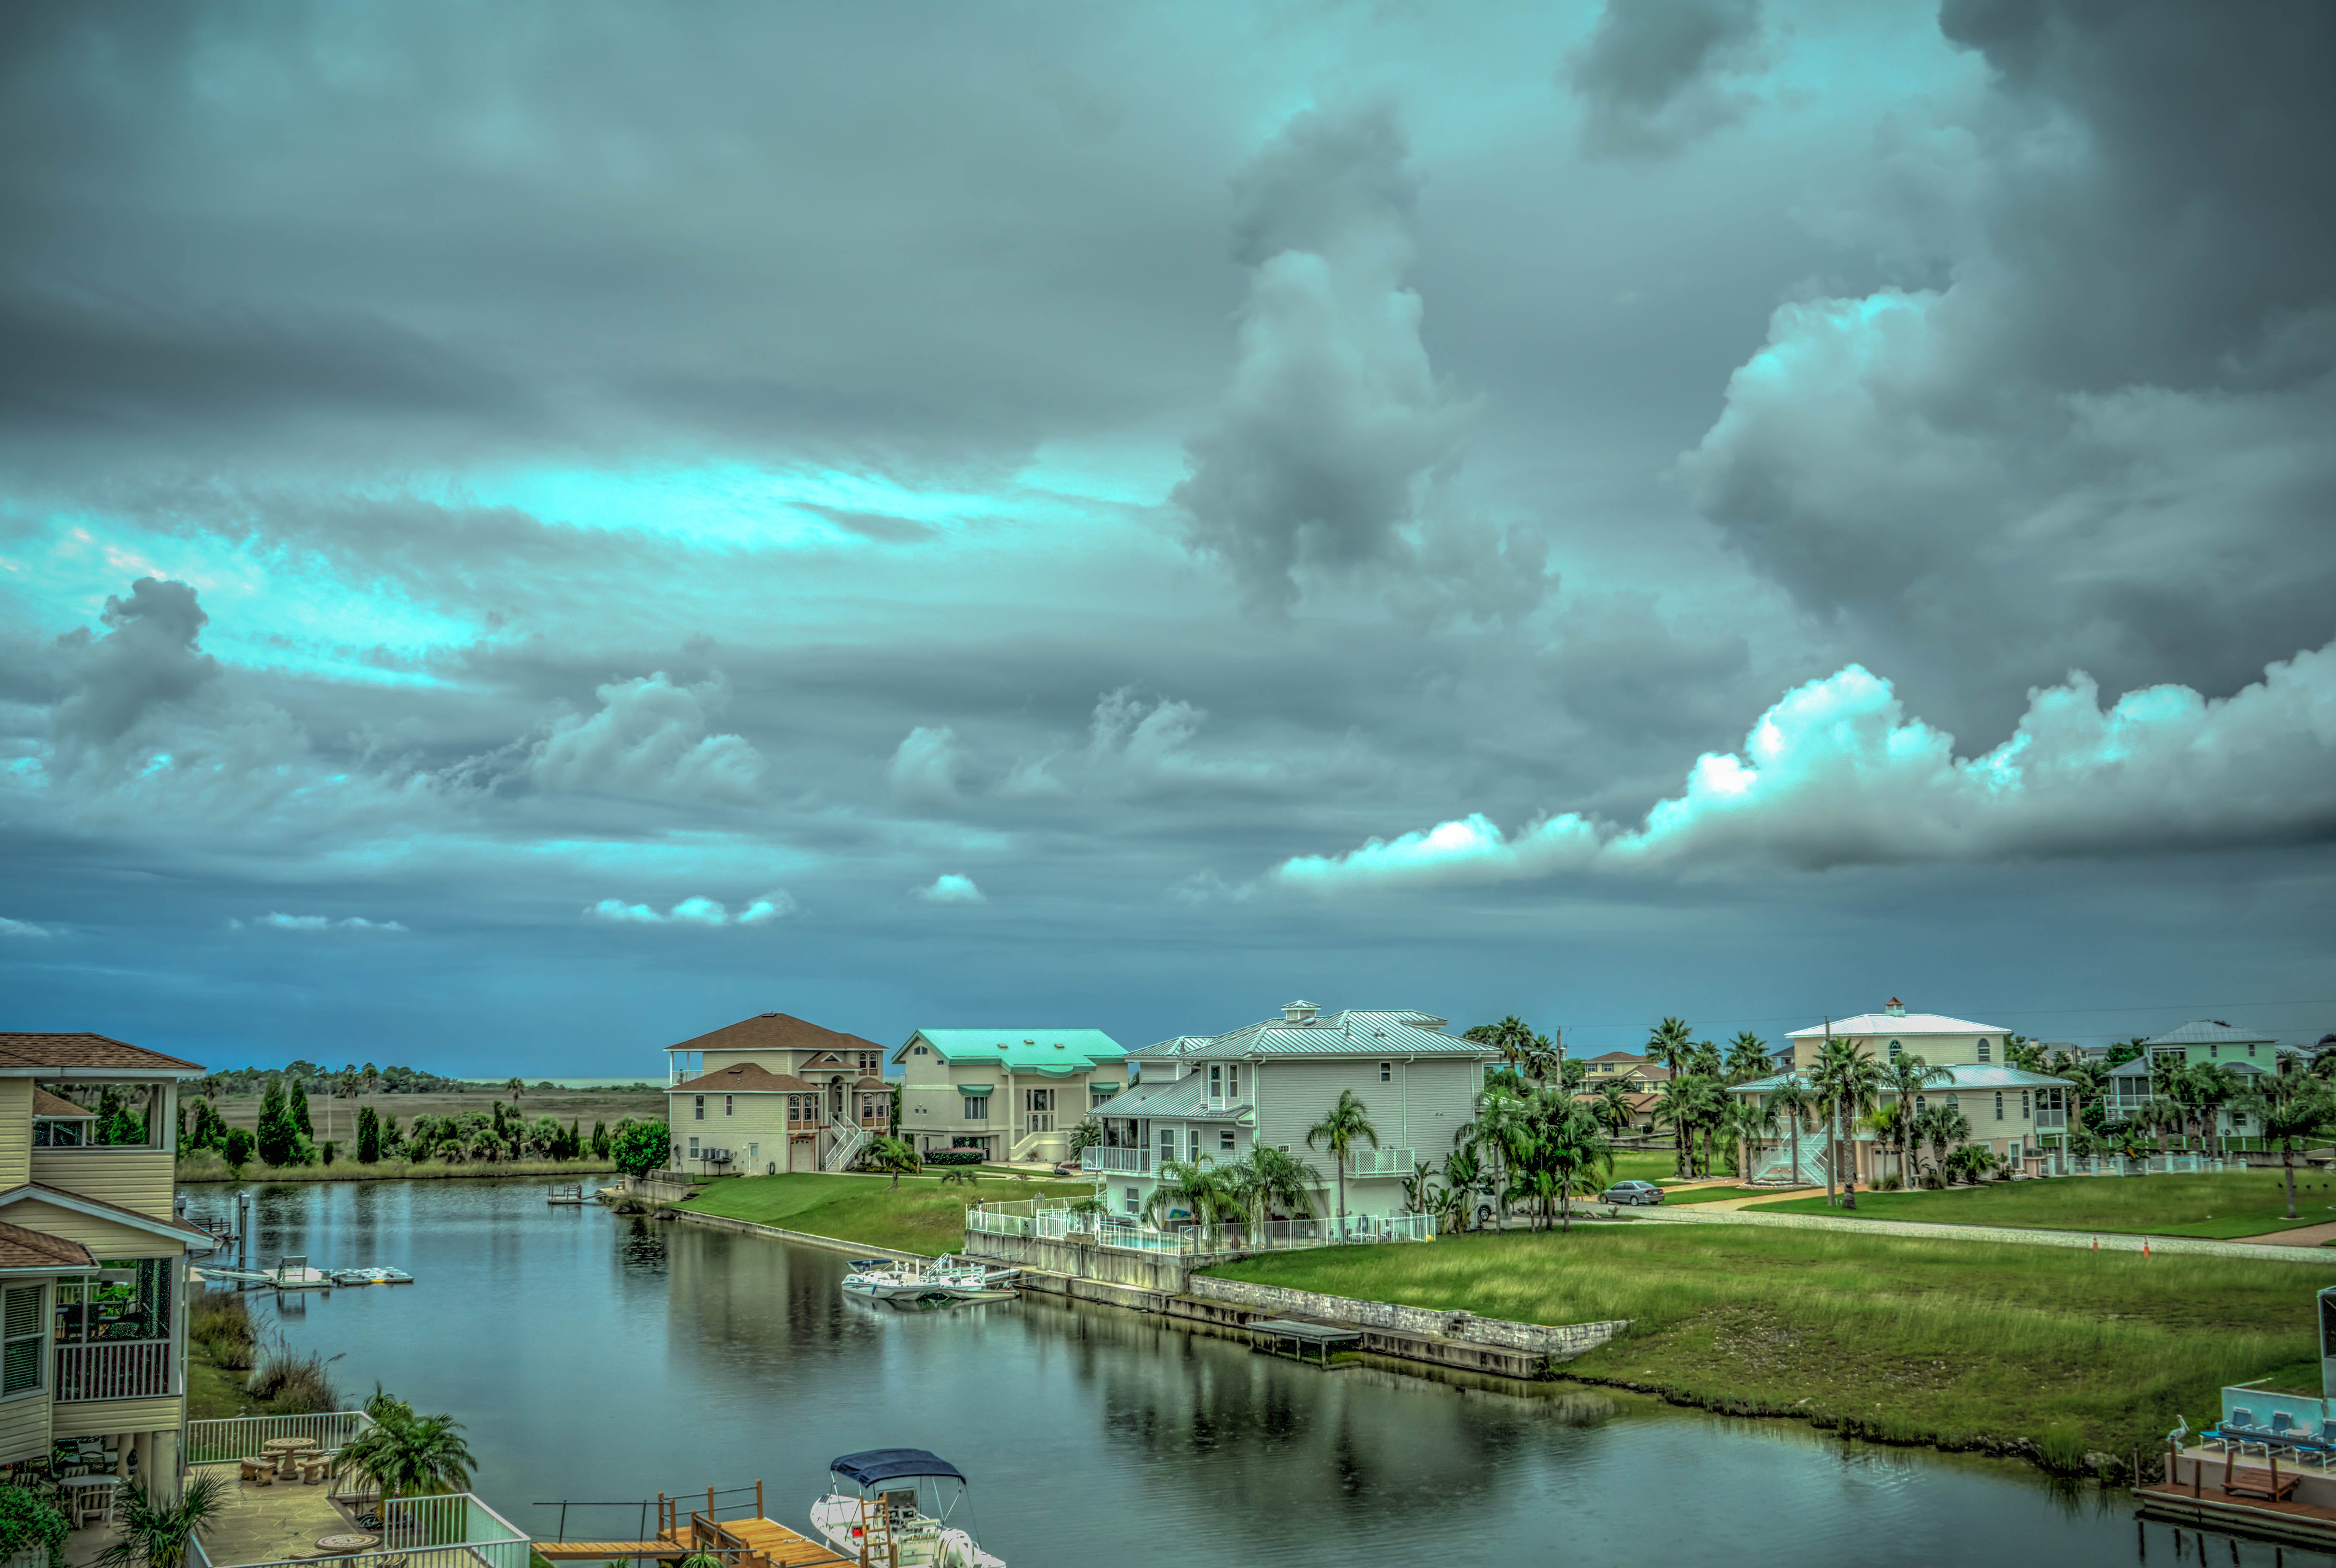
landscape, sea, water, nature, horizon, cloud, sky, white, morning, canal, cityscape, summer, dusk, reflection, tropical, weather, blue, outdoors, dramatic, skyscape, palm trees, florida, meteorological phenomenon, computer wallpaper